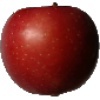
Label: braeburn_apple